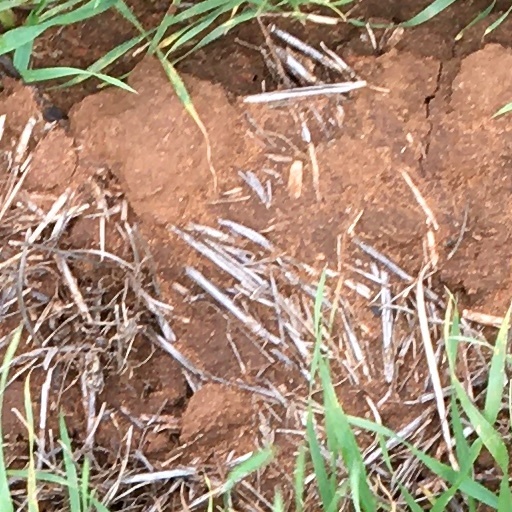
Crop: wheat